Kamiyadori

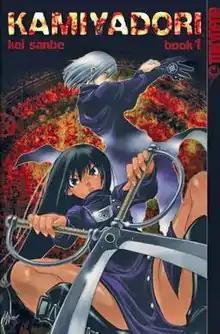
First English edition of "Kamiyadori", published by Tokyopop on December 26, 2008

is a Japanese manga series written and illustrated by Kei Sanbe. It was serialised in Kadokawa Shoten's "Shōnen Ace". The manga is licensed in North America by Tokyopop, in France by Kurokawa, in Spain by Planeta DeAgostini Comics, in Italy by Play Press and in Germany by Carlsen Verlag.